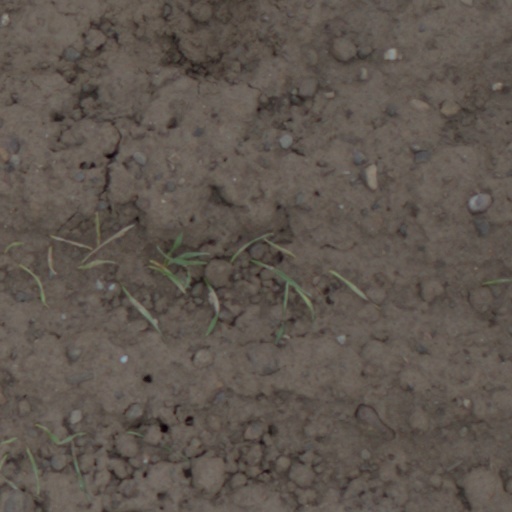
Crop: wheat